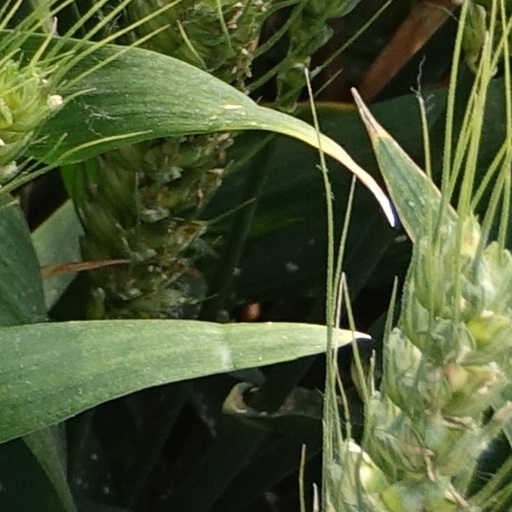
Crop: wheat